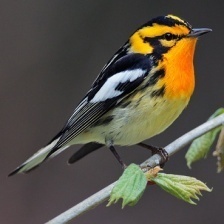
Species: BLACKBURNIAM WARBLER
Scientific name: SETOPHAGA FUSCA